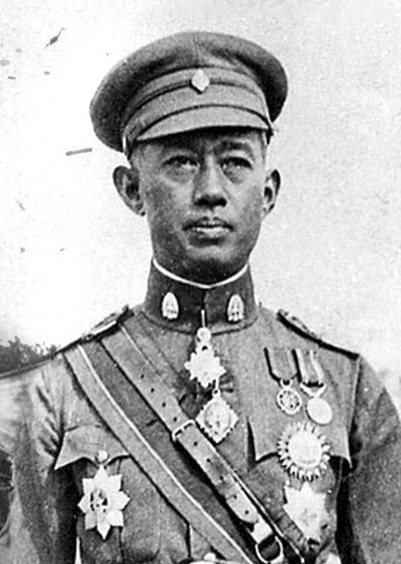
พระวรวงศ์เธอ พระองค์เจ้าบวรเดช

| name = พระวรวงศ์เธอ พระองค์เจ้าบวรเดช
| title = พระวรวงศ์เธอ ชั้น 4พระองค์เจ้าชั้นตรี
| image = Prince Boworadet.jpg
| succession = รัฐมนตรีว่าการกระทรวงกลาโหมของไทย|เสนาบดีกระทรวงกลาโหม
| reign-type = ดำรงตำแหน่ง
| reign = 1 เมษายน พ.ศ. 2471 – 19 มิถุนายน พ.ศ. 2474
| monarch = พระบาทสมเด็จพระปกเกล้าเจ้าอยู่หัว
| predecessor = สมเด็จพระเจ้าบรมวงศ์เธอ เจ้าฟ้าบริพัตรสุขุมพันธุ์ กรมพระนครสวรรค์วรพินิต
| successor = พระเจ้าบรมวงศ์เธอ กรมหลวงสิงหวิกรมเกรียงไกร
| father1 = พระเจ้าบรมวงศ์เธอ กรมพระนเรศรวรฤทธิ์
| mother1 = หม่อมสุภาพ กฤดากร ณ อยุธยา
| spouse-type = ชายา
| spouse = หม่อมเจ้าผจงรจิตร์ กฤดากร
| spouses-type = หม่อม
| spouses = หม่อมทิพวัน กฤดากร ณ อยุธยาหม่อมศรีนวล กฤดากร ณ อยุธยา
| birth_place = จังหวัดพระนคร อาณาจักรรัตนโกสินทร์|ประเทศสยาม
| death_place = จังหวัดพระนคร ประเทศไทย
| death_style = สิ้นพระชนม์
| house = ราชวงศ์จักรี|จักรี
| royal house = :หมวดหมู่:ราชสกุลกฤดากร|กฤดากร
| module = Infobox military person|
| embed = yes
| allegiance = สยาม
| rank = พลเอกกองเสือป่า|นายพลเสือป่า พระราชทานยศเสือป่า (หน้า 1525)
| branch = กองทัพบกกองเสือป่า
พลเอก พระวรวงศ์เธอ พระองค์เจ้าบวรเดช (2 เมษายน พ.ศ. 2420 - 16 พฤศจิกายน พ.ศ. 2496) อดีตเสนาบดีกระทรวงกลาโหม เป็นผู้นำคณะกู้บ้านกู้เมืองพยายามยึดอำนาจจากรัฐบาลคณะราษฎร เมื่อ พ.ศ. 2476
== พระประวัติ ==
พระวรวงศ์เธอ พระองค์เจ้าบวรเดช มีพระนามเดิมว่า หม่อมเจ้าบวรเดช กฤดากร เป็นพระโอรสในพระเจ้าบรมวงศ์เธอ กรมพระนเรศรวรฤทธิ์ ที่ประสูติแต่หม่อมสุภาพ กฤดากร ณ อยุธยา เมื่อวันอังคารที่ 2 เมษายน พ.ศ. 2420
หม่อมเจ้าบวรเดช กฤดากร เข้าศึกษาวิชาการทหารจากโรงเรียนนายร้อยทหารปืนใหญ่และทหารช่าง ประเทศอังกฤษ ในขณะนั้นพระบิดาทรงดำรงตำแหน่งอัครราชทูตประจำประเทศอังกฤษ ทรงสำเร็จการศึกษาเมื่อปี พ.ศ. 2441 สอบได้ชั้นที่ 4 อันดับที่ 22 จึงได้รับพระราชทานยศร้อยตรี (ร.ต.) ของกองทัพบกไทย แต่ได้ทรงศึกษาเพิ่มเติมในโรงเรียนนายทหารช่างอังกฤษเพิ่มอีก 1 ปี จึงเสด็จกลับประเทศไทยเมื่อวันที่ 11 ตุลาคม พ.ศ. 2443 เข้าประจำการที่กรมเสนาธิการทหารบก จึงถือได้ว่าทรงเป็นนายทหารไทยรุ่นแรกที่สำเร็จการศึกษาจากต่างประเทศ ในขณะนั้น จอมพล พระเจ้าบรมวงศ์เธอ กรมหลวงนครไชยศรีสุรเดช เป็นผู้บัญชาการกรมยุทธนาธิการ จึงเสมือนเป็นพระหัตถ์ขวาของพระองค์เจ้าจิรประวัติฯ ในการปรับปรุงจัดระเบียบกองทัพในแบบสมัยใหม่ ต่อมาในวันที่ 27 เมษายน พ.ศ. 2444 พระองค์ได้รับพระราชทานพระยศ ร้อยโท พระราชทานสัญญาบัตรทหาร จากนั้นพระองค์ได้รับพระราชทานยศเป็น พันตรี เมื่อวันที่ 20 พฤษภาคม พ.ศ. 2445 พระราชทานสัญญาบัตรทหารบก ทรงได้รับตำแหน่งผู้บัญชาการมณฑลทหารบกนครราชสีมา ซึ่งเป็นมณฑลแรกในประเทศไทยที่มีการเกณฑ์ทหาร จากนั้นพระองค์ได้รับพระราชทานพระยศเป็น พันโท เมื่อวันที่ 15 พฤษภาคม พ.ศ. 2446 พระราชทานสัญญาบัตรทหารบก (หน้า 119) ต่อมาทรงได้รับพระราชทานพระยศ พันเอก เมื่อวันที่ 23 เมษายน พ.ศ. 2447 พระราชทานสัญญาบัตรทหารบก ต่อมาได้รับพระราชทานพระยศ พลตรี เมื่อวันที่ 21 กันยายน พ.ศ. 2449 ขณะพระชันษาได้ 29 ปี และได้รับพระราชทานพระยศ พลโท (พล.ท.) เมื่อวันที่ 29 พฤษภาคม พ.ศ. 2456 ตั้งตำแหน่งยศนายทหารบก หรือก่อนสงครามโลกครั้งที่หนึ่งไม่นาน ทรงดำรงตำแหน่งแม่ทัพกองทัพน้อยที่ 3 นครราชสีมา และรั้งตำแหน่งจเรทหารปืนใหญ่อีกตำแหน่งหนึ่ง
ปี พ.ศ. 2468 ทรงดำรงตำแหน่งผู้ช่วยเสนาบดีกระทรวงกลาโหม ทรงดำรงตำแหน่งผู้ช่วยเสนาบดีกระทรวงกลาโหม ต่อมาปี พ.ศ. 2469 ทรงดำรงตำแหน่งเสนาธิการทหารบก
ทรงเป็นหม่อมเจ้าพานทอง ทรงศักดินา 3000 เทียบเท่าขุนนางชั้นพระยาพานทองโคลงลิลิตสุภาพตำรับพระบรมราชาภิเษก-เล่มต้น/ภาคผนวก-เล่มต้น/พระนาม-และนาม-พระบรมวงศานุวงศ์-ข้าราชการ/ สุภาพตำรับพระบรมราชาภิเษก-เล่มต้น(โดยปกติหม่อมเจ้าจะทรงศักดินา 1500) โดยปกติหม่อมเจ้าจะทรงศักดินา
พระวรวงศ์เธอ พระองค์เจ้าบวรเดช เสกสมรสกับหม่อมทิพวัน กฤดากร ณ อยุธยา|เจ้าทิพวัน ณ เชียงใหม่ อภิเษกสมรส ธิดาของเจ้าเทพดำรงรักษาเขตกับเจ้าแม่พิมพา กนิษฐาของพระเจ้าอินทวิชยานนท์ เมื่อ พ.ศ. 2445 จากนั้นทรงรับตำแหน่งเอกอัครราชทูตไทยประจำกรุงปารีส ประเทศฝรั่งเศส เป็นเวลา 3 ปี หม่อมเจ้าบวรเดชได้รับแต่งตั้งให้เป็นอุปราชมณฑลพายัพที่เชียงใหม่ เมื่อ พ.ศ. 2458-2462 และดำรงตำแหน่งเสนาบดีกระทรวงกลาโหม เมื่อ พ.ศ. 2471 ได้รับแต่งตั้งให้เป็นอุปราชมณฑลพายัพ
พระบาทสมเด็จพระปกเกล้าเจ้าอยู่หัว ทรงพระกรุณาโปรดฯ ให้สถาปนาขึ้นเป็น พระวรวงศ์เธอ พระองค์เจ้าบวรเดช เมื่อ พ.ศ. 2472
หลังจากนั้นพระองค์เจ้าบวรเดชได้เสกสมรสกับเจ้าศรีนวล ณ เชียงใหม่ น้องสาวของเจ้าทิพวันเป็นหม่อมคนใหม่ หม่อมทิพวันจึงกลับไปประกอบอาชีพเกษตรกรรมที่ตำบลแม่แฝก อำเภอสันทราย จังหวัดเชียงใหม่ ต่อมาพระองค์เจ้าบวรเดช ต้องอาญาในฐานความผิดกบฏ และหนีไปอาศัยอยู่ที่ประเทศเวียดนาม จนกระทั่งได้รับพระราชทานอภัยโทษจึงกลับมาตั้งโรงงานพิมพ์ผ้าที่อำเภอหัวหิน ซึ่งหม่อมทิพวันก็ได้เดินทางไปเยี่ยมเยียนด้วย
ต่อมาทรงเสกสมรสกับ หม่อมเจ้าผจงรจิตร์ กฤดากร ขนิษฐาร่วมพระบิดา มีธิดา 3 คน คือ หม่อมราชวงศ์วิภาสิริ วุฒินันท์, หม่อมราชวงศ์อัจฉริยา คงสิริ และหม่อมราชวงศ์ภรณี รอสส์
พระวรวงศ์เธอ พระองค์เจ้าบวรเดช ทรงลาออกจากตำแหน่งเสนาบดีกระทรวงกลาโหมในกลางปี พ.ศ. 2474 เนื่องจากทรงขัดแย้งกับจอมพล สมเด็จพระเจ้าบรมวงศ์เธอ เจ้าฟ้าบริพัตรสุขุมพันธุ์ กรมพระนครสวรรค์วรพินิต ในเรื่องการปรับปรุงโครงสร้างกองทัพบก
พระชนม์ชีพในบั้นปลาย หลังจากที่เสด็จกลับสู่ประเทศไทยหลังจากที่ทรงลี้ภัยทางการเมืองนานถึง 16 ปี ทรงตั้งโรงงานทอผ้าขึ้นที่อำเภอหัวหิน จังหวัดประจวบคีรีขันธ์ ทอผ้าโขมพัสตร์ขึ้นจำหน่ายได้รับความนิยมอย่างยิ่ง ทรงมีพระอาการประชวรกระเสาะกระแสะ ได้เสด็จไปประทับรักษาพระองค์ที่โรงพยาบาลศิริราช ที่สุดก็สิ้นพระชนม์ในวันที่ 16 พฤศจิกายน พ.ศ. 2496 ขณะมีพระชนมายุ 76 พรรษา และได้รับพระราชทานพระเพลิงพระศพ ณ วัดเทพศิรินทราวาส เมื่อวันที่ 17 มีนาคม พ.ศ. 2497
==การเมือง==
===การเปลี่ยนแปลงการปกครอง===
พระวรวงศ์เธอ พระองค์เจ้าบวรเดช มีส่วนเกี่ยวข้องกับการบ้านการเมือง ตั้งแต่ช่วงก่อนการเปลี่ยนแปลงการปกครองเมื่อ พ.ศ. 2475 ไม่นาน เมื่อทรงได้วิพากษ์วิจารณ์เรื่องการปกครองระบอบสมบูรณาญาสิทธิราชอย่างเปิดเผย โดยยังทรงเป็นที่นับถือของพระบาทสมเด็จพระปกเกล้าเจ้าอยู่หัว ในฐานะที่ทรงเป็นนายทหารชั้นอาวุโส และทรงสำเร็จการศึกษาจากสถาบันเดียวกับพระองค์
ก่อนการเปลี่ยนแปลงการปกครองไม่นาน คณะราษฎรนำโดยพันเอก พระยาพหลพลพยุหเสนา (พจน์ พหลโยธิน) ได้ลองทาบทามพระองค์ให้เข้าร่วมกับคณะราษฎร พระองค์เจ้าบวรเดชรับสั่งให้พระยาพหลฯ และพรรคพวกเขียนความเห็นในเรื่องการเปลี่ยนแปลงการปกครองลงหนังสือพิมพ์ ทำนองขอประชามติเช่นเดียวกับอารยประเทศในทวีปยุโรป ซึ่งพระยาพหลฯ กราบทูลว่า ผู้ที่ทำเช่นนั้นติดคุกไปแล้วหลายคน วิธีที่ดีที่สุดคือ ใช้กำลังบุกจู่โจมจับคณะอภิรัฐมนตรีขังไว้ แล้วกราบขอพระราชทานรัฐธรรมนูญ ก็คงจะสำเร็จ แต่พระองค์เจ้าบวรเดชได้ทรงตอบพระยาพหลฯ ไปว่า ตัวพระองค์เกิดในพระราชวงศ์จักรี หากทำเช่นนั้นจะได้ชื่อว่าอกตัญญู
ในการเปลี่ยนแปลงการปกครอง พระองค์เจ้าบวรเดช ถือเป็นเจ้านายระดับสูงเพียงไม่กี่พระองค์ที่ไม่ถูกควบคุมองค์ไว้ในฐานะองค์ประกัน แต่ในเวลาราว 23.00 น. ของคืนวันที่ 24 มิถุนายน พ.ศ. 2475 อันป็นวันที่มีการเปลี่ยนแปลงการปกครอง ณ พระที่นั่งอนันตสมาคม ซึ่งเป็นสถานที่ ๆ คณะราษฎรได้ยึดกุมเอาไว้เป็นสถานที่บัญชาการ พระองค์เจ้าบวรเดชก็ยังได้ไปปรากฏพระองค์ที่หน้าพระที่นั่งอนันตสมาคม ทรงแจ้งความประสงค์จะขอพบกับหัวหน้าคณะผู้ก่อการ เมื่อได้พบแล้ว พระองค์ท่านได้สนทนาเพียงสั้น ๆ ว่า ทำอะไรกัน ทำไมไม่บอกให้รู้กันก่อน เมื่อหัวหน้าผู้ก่อการ คือ พระยาพหลพลพยุหเสนา ได้ทูลตอบว่า จะให้ทรงทราบไม่ได้ ไม่เช่นนั้นจะไม่สำเร็จ พระองค์เจ้าบวรเดชจึงกล่าวว่า เมื่อทำแล้ว ก็ขอให้ทำให้ถึงที่สุด เสร็จแล้วก็เสด็จกลับ
===กบฏบวรเดช===

ภายหลังการเปลี่ยนแปลงการปกครอง พ.ศ. 2475 เกิดความแตกแยกในคณะราษฎร พระยาพหลพลพยุหเสนาก่อรัฐประหารในประเทศไทย มิถุนายน พ.ศ. 2476|รัฐประหารยึดอำนาจรัฐบาลพระยามโนปกรณ์นิติธาดา และขึ้นดำรงตำแหน่งนายกรัฐมนตรี
หลังการเปลี่ยนแปลงการปกครอง เกิดความขัดแย้งระหว่างพระบาทสมเด็จพระปกเกล้าเจ้าอยู่หัวกับผู้นำในคณะราษฎรหลายครั้งเกี่ยวกับแนวทางการเมืองของประเทศ สาเหตุสำคัญมีอาทิการกำหนดสถานภาพของพระมหากษัตริย์ในระบอบการปกครองใหม่ จนถึงข้อเสนอของนายปรีดี พนมยงค์ที่เรียกว่า "เค้าโครงการเศรษฐกิจ พ.ศ. 2475" ซึ่งนำเสนอรัฐสภาและทูลเกล้าฯ ถวายพระบาทสมเด็จพระเจ้าอยู่หัวเพื่อมีพระราชวินิจฉัย ซึ่งทรงวิพากษ์วิจารณ์ข้อเสนอดังกล่าวอย่างรุนแรง โดยทรงเห็นว่าจะส่งผลกระทบต่อพื้นฐานทางการเมืองและเศรษฐกิจของประเทศอย่างมาก ซึ่งอาจจะนำไปสู่ความวุ่นวายได้ ขณะที่ฝ่ายคณะราษฎรถือว่าปฏิกิริยาดังกล่าวเป็นการต่อต้านการเปลี่ยนแปลงและเป็นความต้องการรักษาอำนาจของ "ฝ่ายศักดินา" หรือ "ระบอบเก่า" ความขัดแย้งดังกล่าวขยายตัวชัดเจนมากขึ้นจนมีการอภิปรายในรัฐสภาคัดค้านเค้าโครงเศรษฐกิจดังกล่าว กดดันให้นายปรีดี พนมยงค์ ต้องเดินทางไปพำนักในฝรั่งเศส ก่อนที่ผู้นำฝ่ายทหารของคณะราษฎรคือ พระยาพหลพลพยุหเสนา ต้องก่อรัฐประหารเพื่อรักษาอำนาจของคณะราษฎรไว้ ทำให้ความขัดแย้งของทั้งสองฝ่ายรุนแรงมากขึ้น
ในวันที่ 11 ตุลาคม พ.ศ. 2476 พระองค์เจ้าบวรเดชทรงส่งกำลังทหารจากหัวเมืองภาคตะวันออกเฉียงเหนือ และภาคกลาง นครราชสีมา อุบลราชธานี สระบุรี พระนครศรีอยุธยา และเพชรบุรี เคลื่อนกำลังทางรถไฟเข้ายึดท่าอากาศยานดอนเมืองได้เมื่อวันที่ 12 และเคลื่อนกำลังทหารเข้ายึดพื้นที่ไปตามแนวคลองบางเขนจนถึงสถานีรถไฟบางเขน เพื่อบีบบังคับให้รัฐบาลพระยาพหลพลพยุหเสนา กระทำตามเงื่อนไข 6 ข้อ ใจความโดยย่อคือ ให้รักษาสถาบันพระมหากษัตริย์ ให้อำนาจรัฐสภามากขึ้นและจำกัดอำนาจของรัฐบาลมิให้กลายเป็นคณะเผด็จการ อย่างไรก็ตาม การเคลื่อนไหวของพระองค์เจ้าบวรเดชในครั้งนั้นถูกมองจากฝ่ายนิยมคณะราษฎรว่าเป็นความพยายามในการฟื้นระบอบสมบูรณาญาสิทธิราชย์และต่อต้านระบอบประชาธิปไตย
ในเวลาเดียวกัน ฝ่ายรัฐบาลได้มอบหมายให้แปลก พิบูลสงคราม|พันโท หลวงพิบูลสงคราม เป็นผู้บังคับกองผสมทำการรุกตอบโต้ จนทหารบาดเจ็บล้มตายเป็นจำนวนมาก จนถึงวันที่ 15 กำลังทหารหัวเมืองได้ถอนกำลังออกจากดอนเมือง เคลื่อนที่ไปยังปากช่องอันเป็นที่มั่นด่านสุดท้าย ขณะที่กองหน้าของกองบังคับการผสมได้ติดตามไปจนถึงสถานีปากช่อง และ พันเอก พระยาศรีสิทธิสงคราม (ดิ่น ท่าราบ) แม่ทัพซึ่งรับหน้าที่เป็นกองระวังหลัง ถูกยิงเสียชีวิตบนทางรถไฟใกล้สถานีหินลับ อำเภอปากช่อง ในเวลาพลบค่ำ
เมื่อที่มั่นแห่งสุดท้ายคือสถานีปากช่องถูกยึด และแม่ทัพเสียชีวิต พระองค์เจ้าบวรเดชและชายาจึงเสด็จหนีโดยทางเครื่องบินจากฐานบินโคราช มีหลวงเวหนเหิรเป็นนักบิน ไปขอลี้ภัยทางการเมืองที่เมืองไซ่ง่อน ประเทศเวียดนาม จนหลังสงครามโลกครั้งที่สอง จึงย้ายไปประทับที่ประเทศกัมพูชา และเสด็จกลับประเทศไทยโดยรถยนต์เข้าทางอำเภออรัญประเทศ จังหวัดปราจีนบุรี พร้อม หม่อมเจ้าผจงรจิตร์ กฤดากร ชายา เมื่อวันที่ 12 พฤษภาคม พ.ศ. 2491หลังจากที่รัฐบาลในขณะนั้นได้ออกกฎหมายนิรโทษกรรมให้กับนักโทษการเมืองทุกคดี โดยพระชนม์ชีพที่ไซง่อนและกัมพูชา ทรงเปิดโรงงานทอผ้าและค้าขายถ่าน รวมระยะเวลาที่ทรงลี้ภัยนานถึง 16 ปี หน้า 694-697, "เจ้าฟ้าประชาธิปกราชันผู้นิราศ" โดย นายหนหวย. กรุงเทพ พ.ศ. 2530. พิมพ์และจำหน่ายโดยตนเอง
== พระโอรส-ธิดา ==
พระวรวงศ์เธอ พระองค์เจ้าบวรเดช มีชายา 1 องค์ คือ หม่อมเจ้าผจงรจิตร์ กฤดากร พระขนิษฐาร่วมพระบิดา และมีหม่อมอีก 2 ท่าน คือ หม่อมทิพวัน กฤดากร ณ อยุธยา|หม่อมทิพวัน (สกุลเดิม: ณ เชียงใหม่) และหม่อมบัวนวล กฤดากร ณ อยุธยา|หม่อมบัวนวล (สกุลเดิม: ณ เชียงใหม่) มีพระโอรสหนึ่งคนและพระธิดาสี่คน ได้แก่
# หม่อมทิพวัน กฤดากร ณ อยุธยา (นามเดิม: เจ้าทิพวัน ณ เชียงใหม่; 13 มิถุนายน พ.ศ. 2426 - 27 พฤษภาคม พ.ศ. 2497)
## พระธิดา 1 คน (อนิจกรรมตั้งแต่คลอด)
# หม่อมศรีนวล กฤดากร ณ อยุธยา (นามเดิม: เจ้าศรีนวล ณ เชียงใหม่)
## หม่อมราชวงศ์จิรเดช กฤดากร
# หม่อมเจ้าผจงรจิตร์ กฤดากร (พ.ศ. 2446-2524) พระขนิษฐาต่างมารดา
## หม่อมราชวงศ์วิภาสิริ วุฒินันท์
## หม่อมราชวงศ์อัจฉริยา คงสิริ
## หม่อมราชวงศ์ภรณี รอสส์
== พระเกียรติยศ ==
=== เครื่องราชอิสริยาภรณ์ไทย ===
ราชกิจจานุเบกษา, พระราชทานตรารัตนวราภรณ์, เล่ม ๓๕ ตอนที่ ๐ ง หน้า ๒๖๑๒, ๕ มกราคม ๒๔๖๑
ราชกิจจานุเบกษา, เครื่องราชอิสสริยาภรณ์จุลจอมเกล้า ฝ่ายหน้าและฝ่ายใน, เล่ม ๔๖ ตอนที่ ๐ ง หน้า ๒๙๒๙, ๑ ธันวาคม ๒๔๗๒
ราชกิจจานุเบกษา, พระราชทานเครื่องราชอิสริยาภรณ์ , เล่ม ๓๐ ตอนที่ ๐ ง หน้า ๑๙๖๓, ๓๐ พฤศจิกายน ๒๔๕๖
ราชกิจจานุเบกษา, พระราชทานเครื่องราชอิสริยาภรณ์ , เล่ม ๒๘ ตอนที่ ๐ ง หน้า ๔๘, ๙ เมษายน ๑๓๐
ราชกิจจานุเบกษา, ประกาศพระราชทานถานันดร แห่งเครื่องราชอิศริยาภรณ์อันมีศักดิ์รามาธิบดี, เล่ม ๓๕ ตอนที่ ๐ ง หน้า ๒๑๘๙, ๒ ธันวาคม ๒๔๖๑
ราชกิจจานุเบกษา, รายพระนามแลนามผู้ได้รับพระราชทานตราวัลภาภรณ์ ในงานเฉลิมพระชนม์พรรษา, เล่ม ๓๖ ตอนที่ ๐ ง หน้า ๓๐๐๘, ๔ มกราคม ๒๔๖๒
ราชกิจจานุเบกษา, พระราชทานเหรียญดุษฎีมาลา , เล่ม ๑๘ ตอนที่ ๓๘ หน้า ๗๔๖, ๒๒ ธันวาคม ๑๒๐
ราชกิจจานุเบกษา, พระราชทานเหรียญจักรมาลา, เล่ม ๓๓ ตอนที่ ๐ ง หน้า ๓๑๐๓, ๒๘ มกราคม ๒๔๕๙
ราชกิจจานุเบกษา, พระราชทานเหรียญรัตนาภรณ์ รัชกาลที่ ๕, เล่ม ๒๘ ตอนที่ ๐ ง หน้า ๕๐, ๙ เมษายน ๑๓๐
ราชกิจจานุเบกษา, พระราชทานเหรียญรัตนาภรณ์, เล่ม ๓๙ ตอนที่ ๐ ง หน้า ๓๔๑๔, ๒๕ กุมภาพันธ์ ๒๔๖๕
ราชกิจจานุเบกษา, พระราชทานเหรียญรัตนาภรณ์ฝ่ายหน้า, เล่ม ๔๓ ตอนที่ ๐ ง หน้า ๓๑๒๔, ๒๖ พฤศจิกายน ๒๔๖๙
=== เครื่องอิสริยาภรณ์ต่างประเทศ ===
* :
** พ.ศ. 2452 - ไฟล์:ROM Order of the Crown of Romania 1881 GCross BAR.svg|80x80px เครื่องราชอิสริยาภรณ์มกุฏราชกุมารแห่งโรมาเนีย ชั้นที่ 1ราชกิจจานุเบกษา, พระราชทานพระบรมราชานุญาตเครื่องราชอิสริยาภรณ์ต่างประเทศ, เล่ม ๒๖ ตอนที่ ๐ ง หน้า ๗๒๒, ๑๘ กรกฎาคม ๑๒๘
* :
** พ.ศ. 2454 - ไฟล์:ESP Isabella Catholic Order GC.svg|80px เครื่องราชอิสริยาภรณ์อิซเบลลาชาวคาทอลิก ชั้นอัศวินมหากางเขนราชกิจจานุเบกษา, พระราชทานพระบรมราชานุญาตเครื่องราชอิสริยาภรณ์ต่างประเทศ, เล่ม ๒๘ ตอนที่ ๐ ง หน้า ๒๙๖, ๒๑ พฤษภาคม ๑๓๐
* :
** พ.ศ. 2452 - ไฟล์:Order of the Osmanie lenta.png|80px เครื่องราชอิสริยาภรณ์ออสมานี|เครื่องราชอิสริยาภรณ์ออสมาเนียห์ ชั้นที่ 1
* :
** พ.ศ. 2454 - ไฟล์:Legion Honneur GO ribbon.svg|80px เครื่องอิสริยาภรณ์เลฌียงดอเนอร์ ชั้นกร็องตอฟีซีเย
=== พระยศ ===
==== พระยศทางทหาร ====
* 29 พฤษภาคม พ.ศ. 2456: นายพลโท พระราชทานยศพลโท
* 7 เมษายน พ.ศ. 2470: นายพลเอก
==== พระยศเสือป่า ====
* นายกองโท พระราชทานยศกองโทเสือป่า
* 10 กันยายน พ.ศ. 2459: นายพลเสือป่า พระราชทานยศนายพลเสือป่า
* 31 ธันวาคม พ.ศ. 2459: ราชองครักษ์พิเศษเสือป่า ประกาศกรมบัญชาการเสือป่า
== พงศาวลี ==
ahnentafel-compact5
|style=font-size: 90%; line-height: 110%;
|border=1
|boxstyle=padding-top: 0; padding-bottom: 0;
|boxstyle_1=background-color: #fcc;
|boxstyle_2=background-color: #fb9;
|boxstyle_3=background-color: #ffc;
|boxstyle_4=background-color: #bfc;
|boxstyle_5=background-color: #9fe;
|1= 1. 
|2= 2. พระเจ้าบรมวงศ์เธอ กรมพระนเรศรวรฤทธิ์
|3= 3. หม่อมสุภาพ กฤดากร ณ อยุธยา
|4= 4. พระบาทสมเด็จพระจอมเกล้าเจ้าอยู่หัว
|5= 5. เจ้าจอมมารดากลิ่น ในรัชกาลที่ 4
|8= 8. พระบาทสมเด็จพระพุทธเลิศหล้านภาลัย
|9= 9. สมเด็จพระศรีสุริเยนทราบรมราชินี
|10= 10. พระยาดำรงราชพลขันธ์ (จุ้ย คชเสนี)
|16= 16. พระบาทสมเด็จพระพุทธยอดฟ้าจุฬาโลกมหาราช
|17= 17. สมเด็จพระอมรินทราบรมราชินี
|18= 18. เงิน แซ่ตัน
|19= 19. สมเด็จพระเจ้าพี่นางเธอ เจ้าฟ้ากรมพระศรีสุดารักษ์
|20= 20. เจ้าพระยามหาโยธา (ทอเรียะ คชเสนี)
== อ้างอิง ==
หมวดหมู่:พระวรวงศ์เธอ
หมวดหมู่:พระองค์เจ้าชาย
หมวดหมู่:พระองค์เจ้าตั้ง
หมวดหมู่:ราชสกุลกฤดากร
หมวดหมู่:นักการทูตชาวไทย
หมวดหมู่:นายพลชาวไทย
หมวดหมู่:รัฐมนตรีว่าการกระทรวงกลาโหมไทย
หมวดหมู่:นักโทษของประเทศไทย
หมวดหมู่:ผู้ได้รับเครื่องราชอิสริยาภรณ์ ร.ว.
หมวดหมู่:ผู้ได้รับเครื่องราชอิสริยาภรณ์ ป.จ. (ฝ่ายหน้า)
หมวดหมู่:ผู้ได้รับเครื่องราชอิสริยาภรณ์ ป.ช.
หมวดหมู่:ผู้ได้รับเครื่องราชอิสริยาภรณ์ ป.ม.
หมวดหมู่:ผู้ได้รับเครื่องราชอิสริยาภรณ์ ม.ร.
หมวดหมู่:ผู้ได้รับเหรียญ ร.ด.ม.(ศ)
หมวดหมู่:ผู้ได้รับเครื่องอิสริยาภรณ์เลฌียงดอเนอร์
หมวดหมู่:สมาชิกกองเสือป่า
หมวดหมู่:กบฏบวรเดช
หมวดหมู่:ผู้ลี้ภัยชาวไทย
หมวดหมู่:บุคคลในประวัติศาสตร์กรุงรัตนโกสินทร์
หมวดหมู่:ชาวไทยในประเทศกัมพูชา